Shanshan

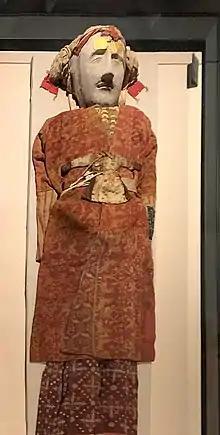
The Yingpan man, Xinjiang, China, 4th-5th century CE. He may have been a member of the State of Shan.

Chinese rule continued into the Western Jin dynasty and intermittently in later centuries. It was recorded that in 283 the son of the king was sent as a hostage to the Chinese court during the reign of Emperor Wu of Jin dynasty. In the 5th century, the Northern Wei installed a Chinese king in Loulan and called the city the Shanshan Fort. Then at the end of the 6th century, the Sui dynasty established the city state of Shanshan at Loulan.